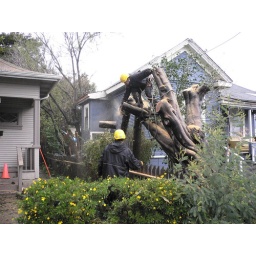
This tree fell on my house in Santa Cruz.. The Roots died.